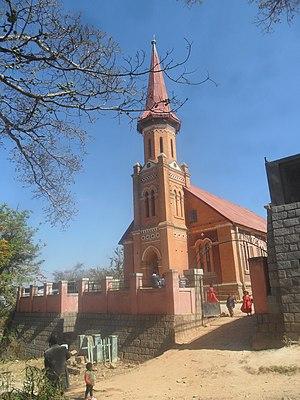
Temple protestant construit en 1868 sur la colline royale d'Antsahadinta, Antananarivo, Madagascar
Antananarivo ou Tananarive est la capitale économique et politique de Madagascar, de la province d'Antananarivo et de la région Analamanga située dans la partie centrale de l'île. Ses habitants s'appellent les Antananariviens. Sa population dépasse 1 600 000 habitants, son aire urbaine approche les 2,2 millions d'habitants. La ville est divisée en six arrondissements et 192 fokontany.